Bandar Sri Permaisuri

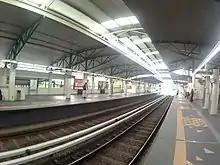
Salak Selatan LRT station's platforms towards the southeast.

Sri Permaisuri is well connected to the RapidKL LRT via Salak Selatan LRT station (planned future interchange with MRT Circle Line), Salak Selatan KTM Komuter station as well as to the Sungai Besi Expressway (BESRAYA), Kuala Lumpur-Putrajaya Highway and the East–West Link Expressway.